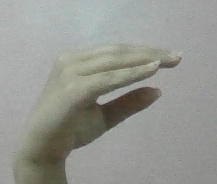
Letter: jeem